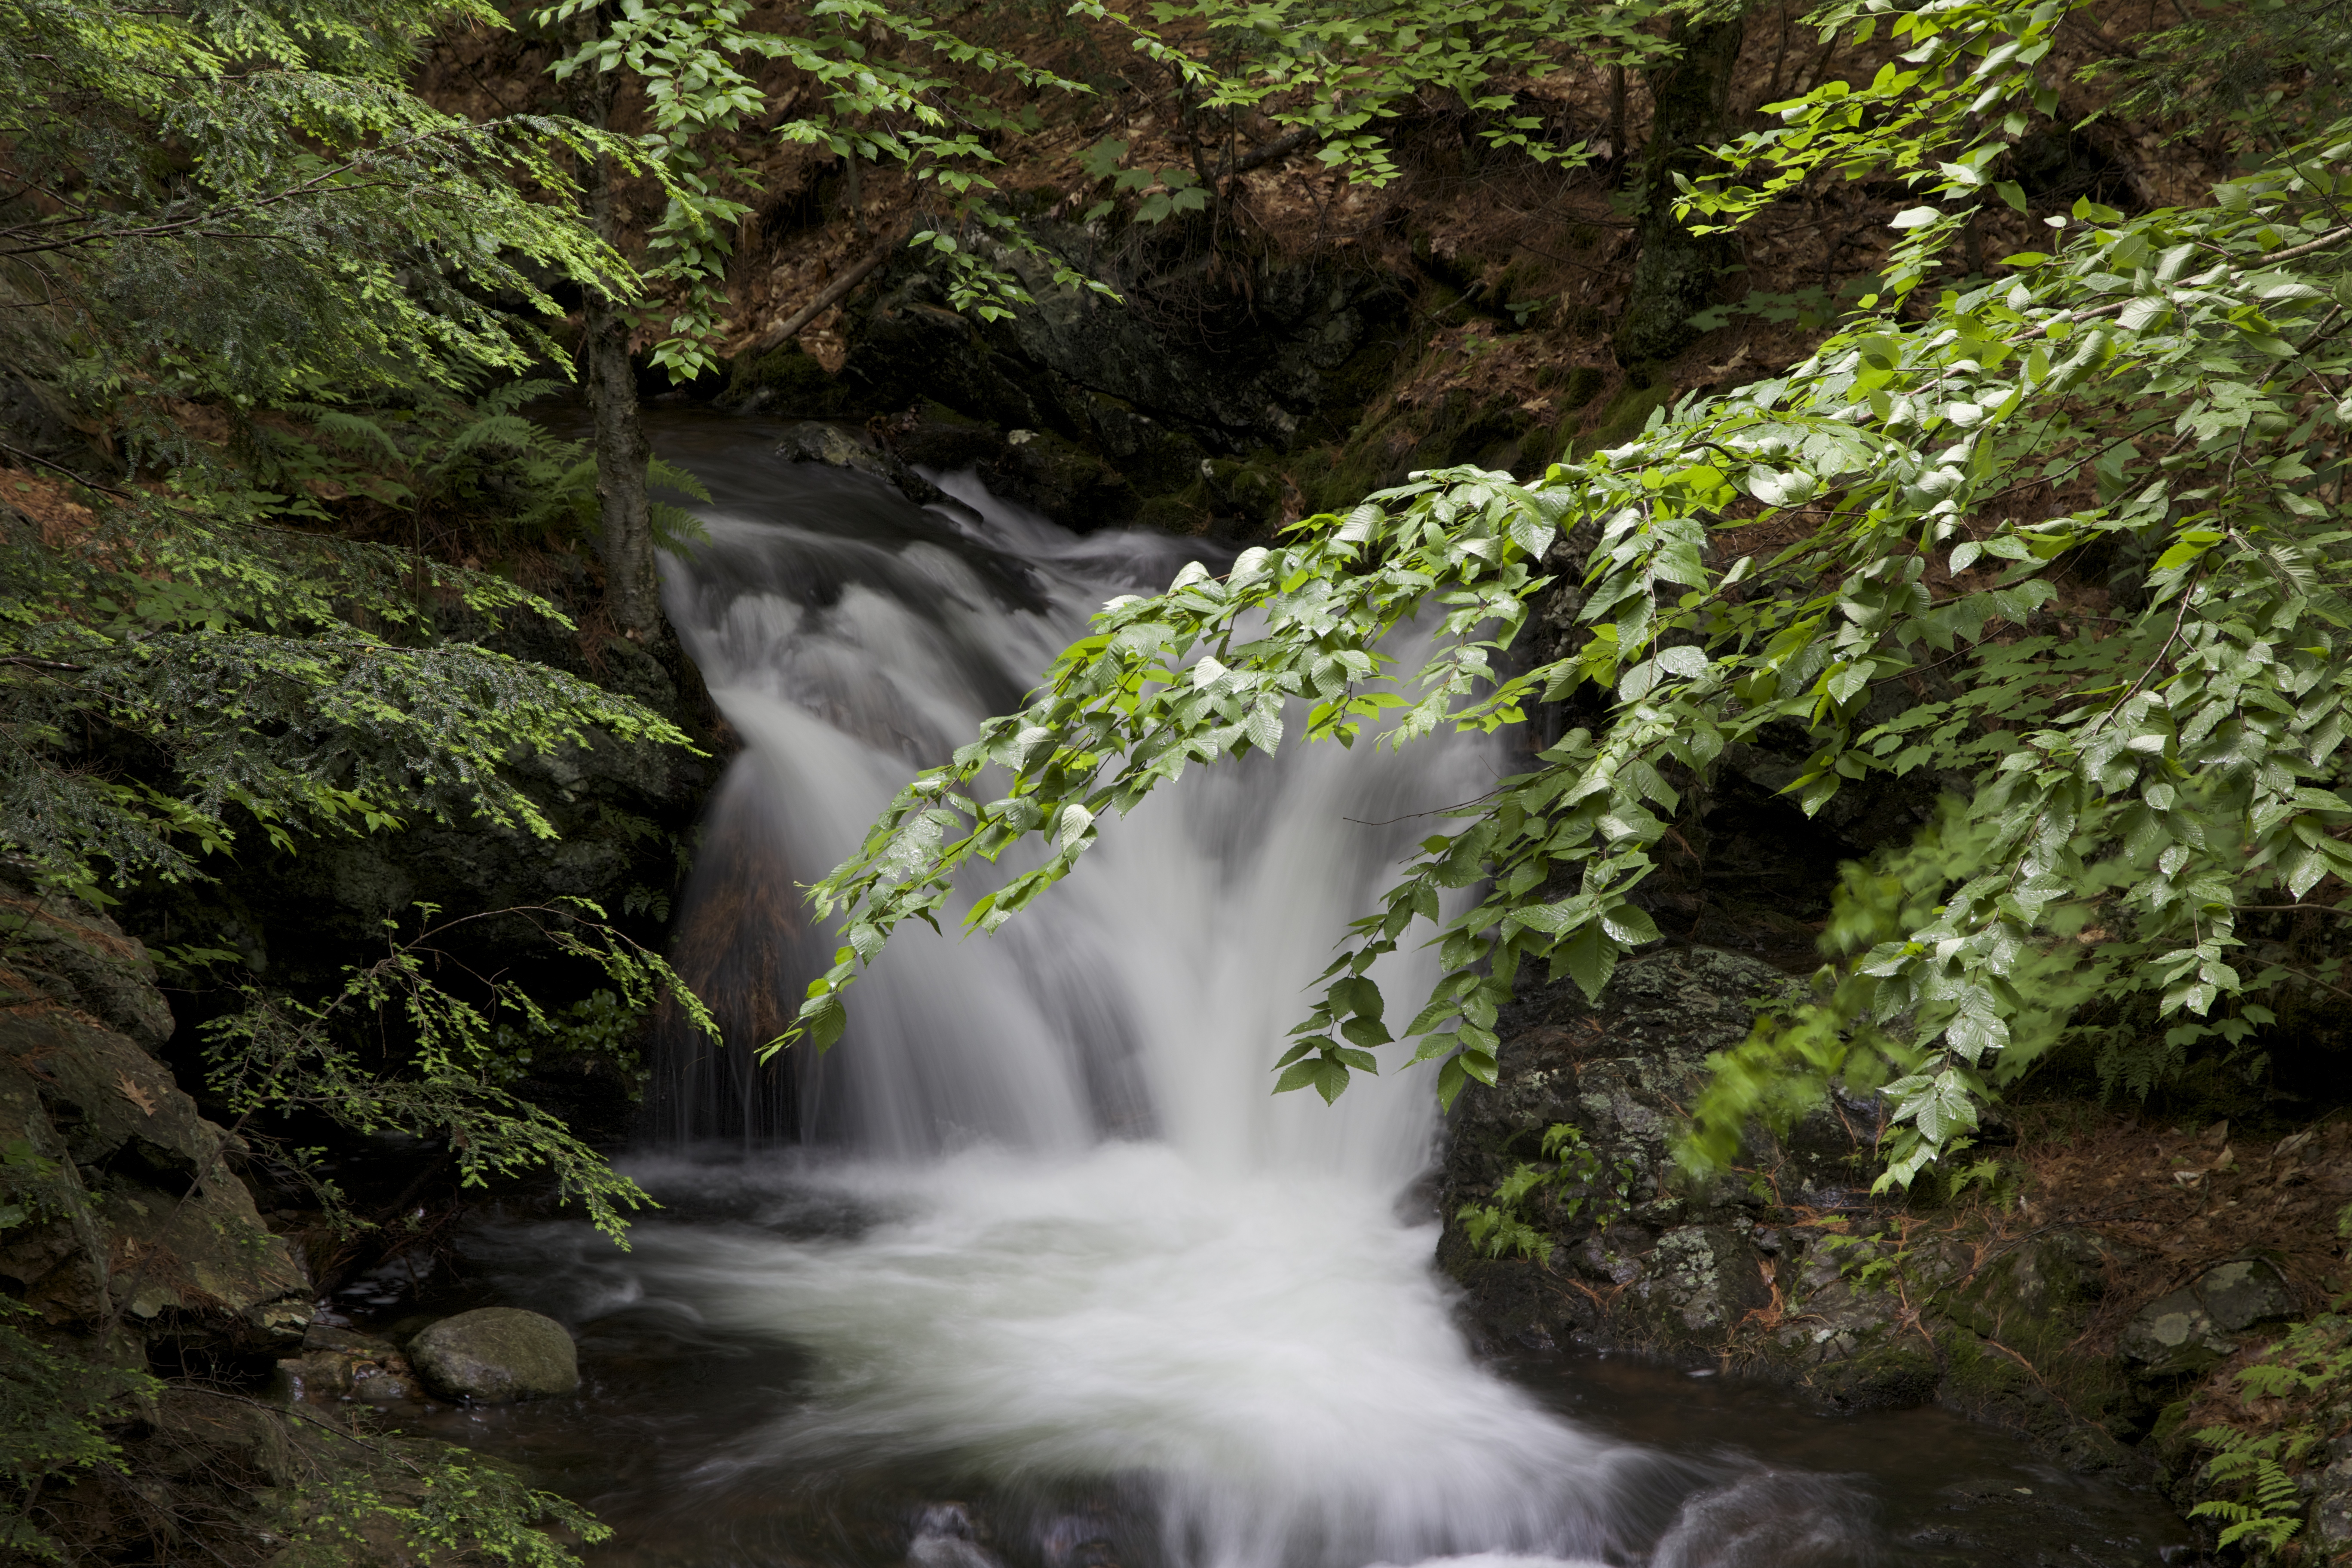
water, nature, forest, waterfall, river, stream, jungle, autumn, rapid, body of water, vegetation, rainforest, ravine, wasserfall, woodland, water feature, watercourse